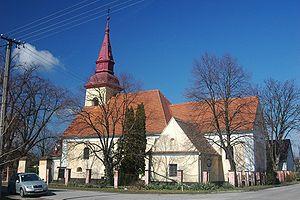
Dojč est un village de Slovaquie situé dans la région de Trnava.